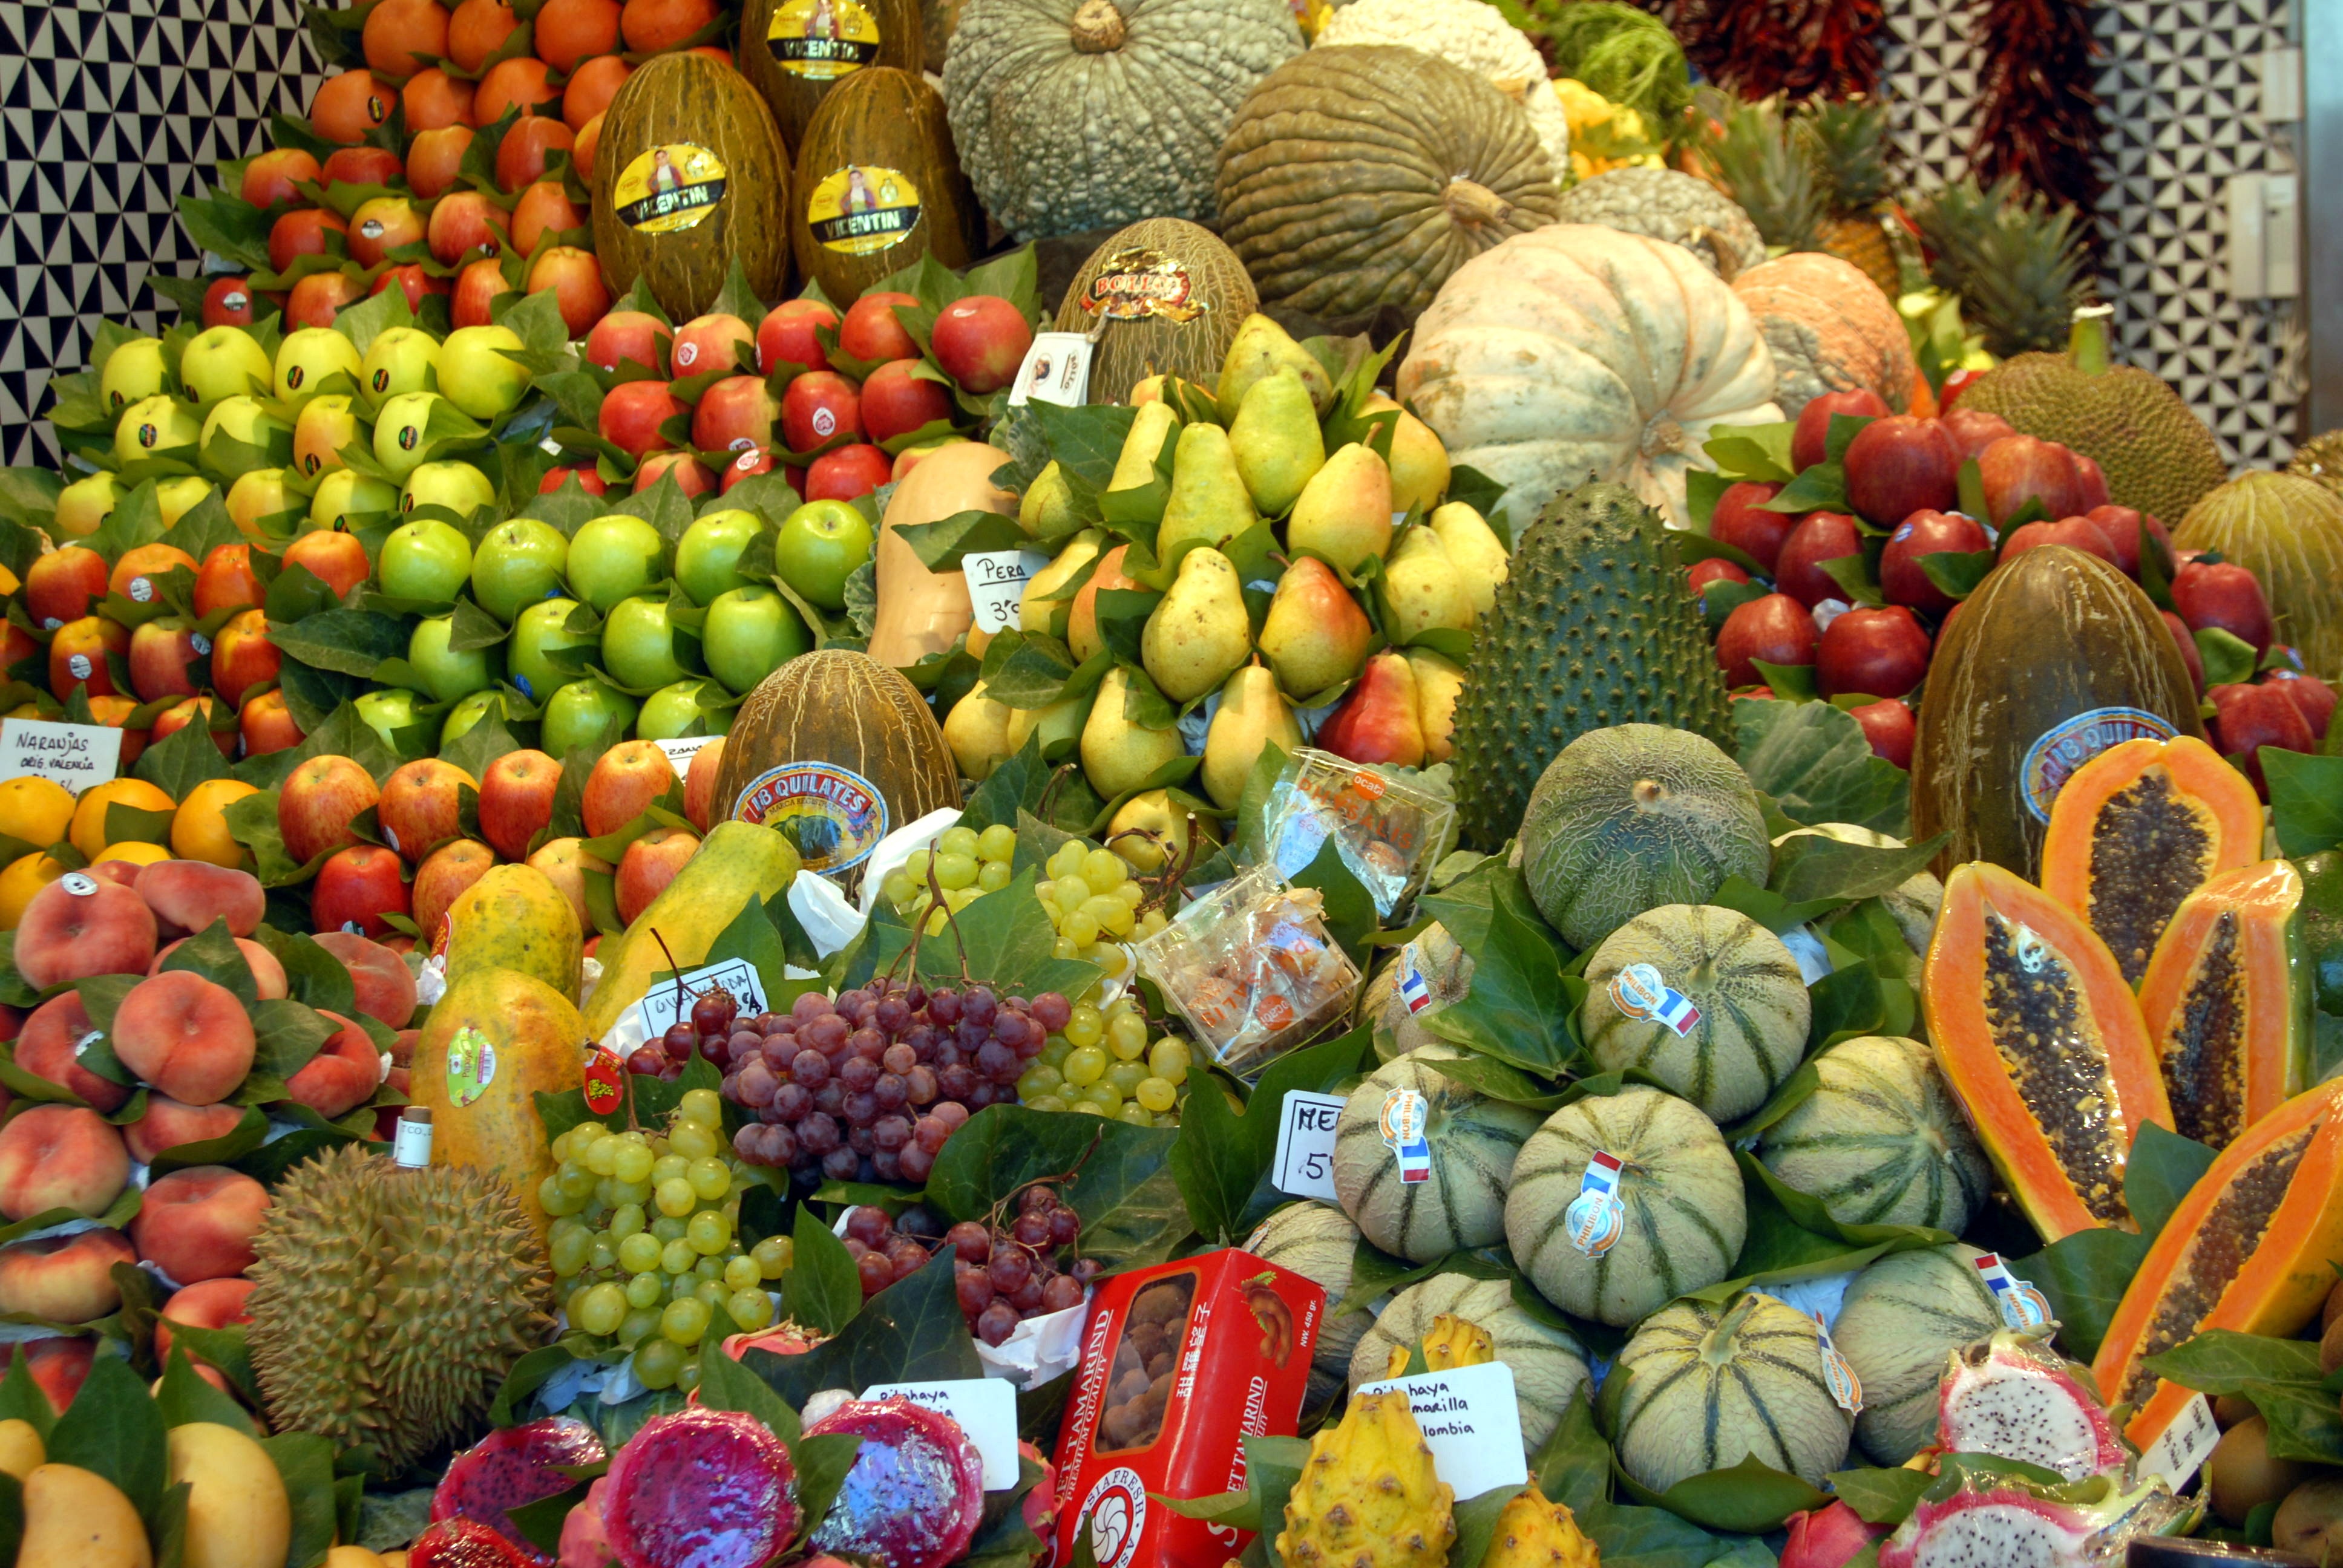
apple, plant, fruit, flower, city, food, green, red, produce, vegetable, autumn, fresh, market, marketplace, pear, healthy, public space, vitamin, diet, human settlement, greengrocer, paw paw